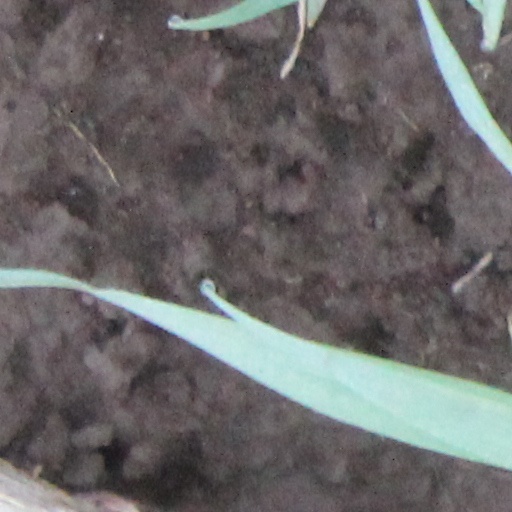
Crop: wheat